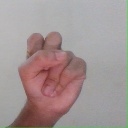
अक्षर: स